John Milloy

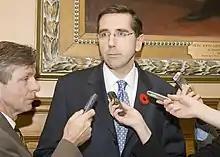

John Christopher Milloy (born June 29, 1965) is a former politician in Ontario, Canada. He was a Liberal member of the Legislative Assembly of Ontario from 2003 to 2014 who represented the riding of the Kitchener Centre. He served as a cabinet minister in the government of Dalton McGuinty and Kathleen Wynne.